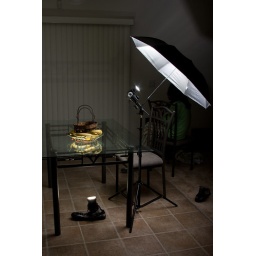
Vivitar 285 under the table in converseVivitar 285HV with silver umbrellaCactusv2 wireless trigger